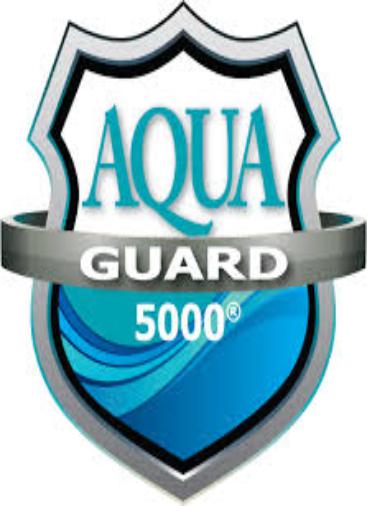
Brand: Aqua Guard
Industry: Others